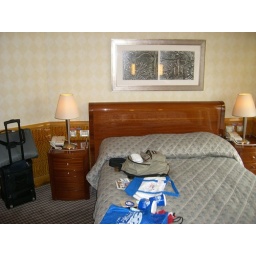
big bed. notice the two phones, we also had one in each bathroom and one in the sitting room on the desk.